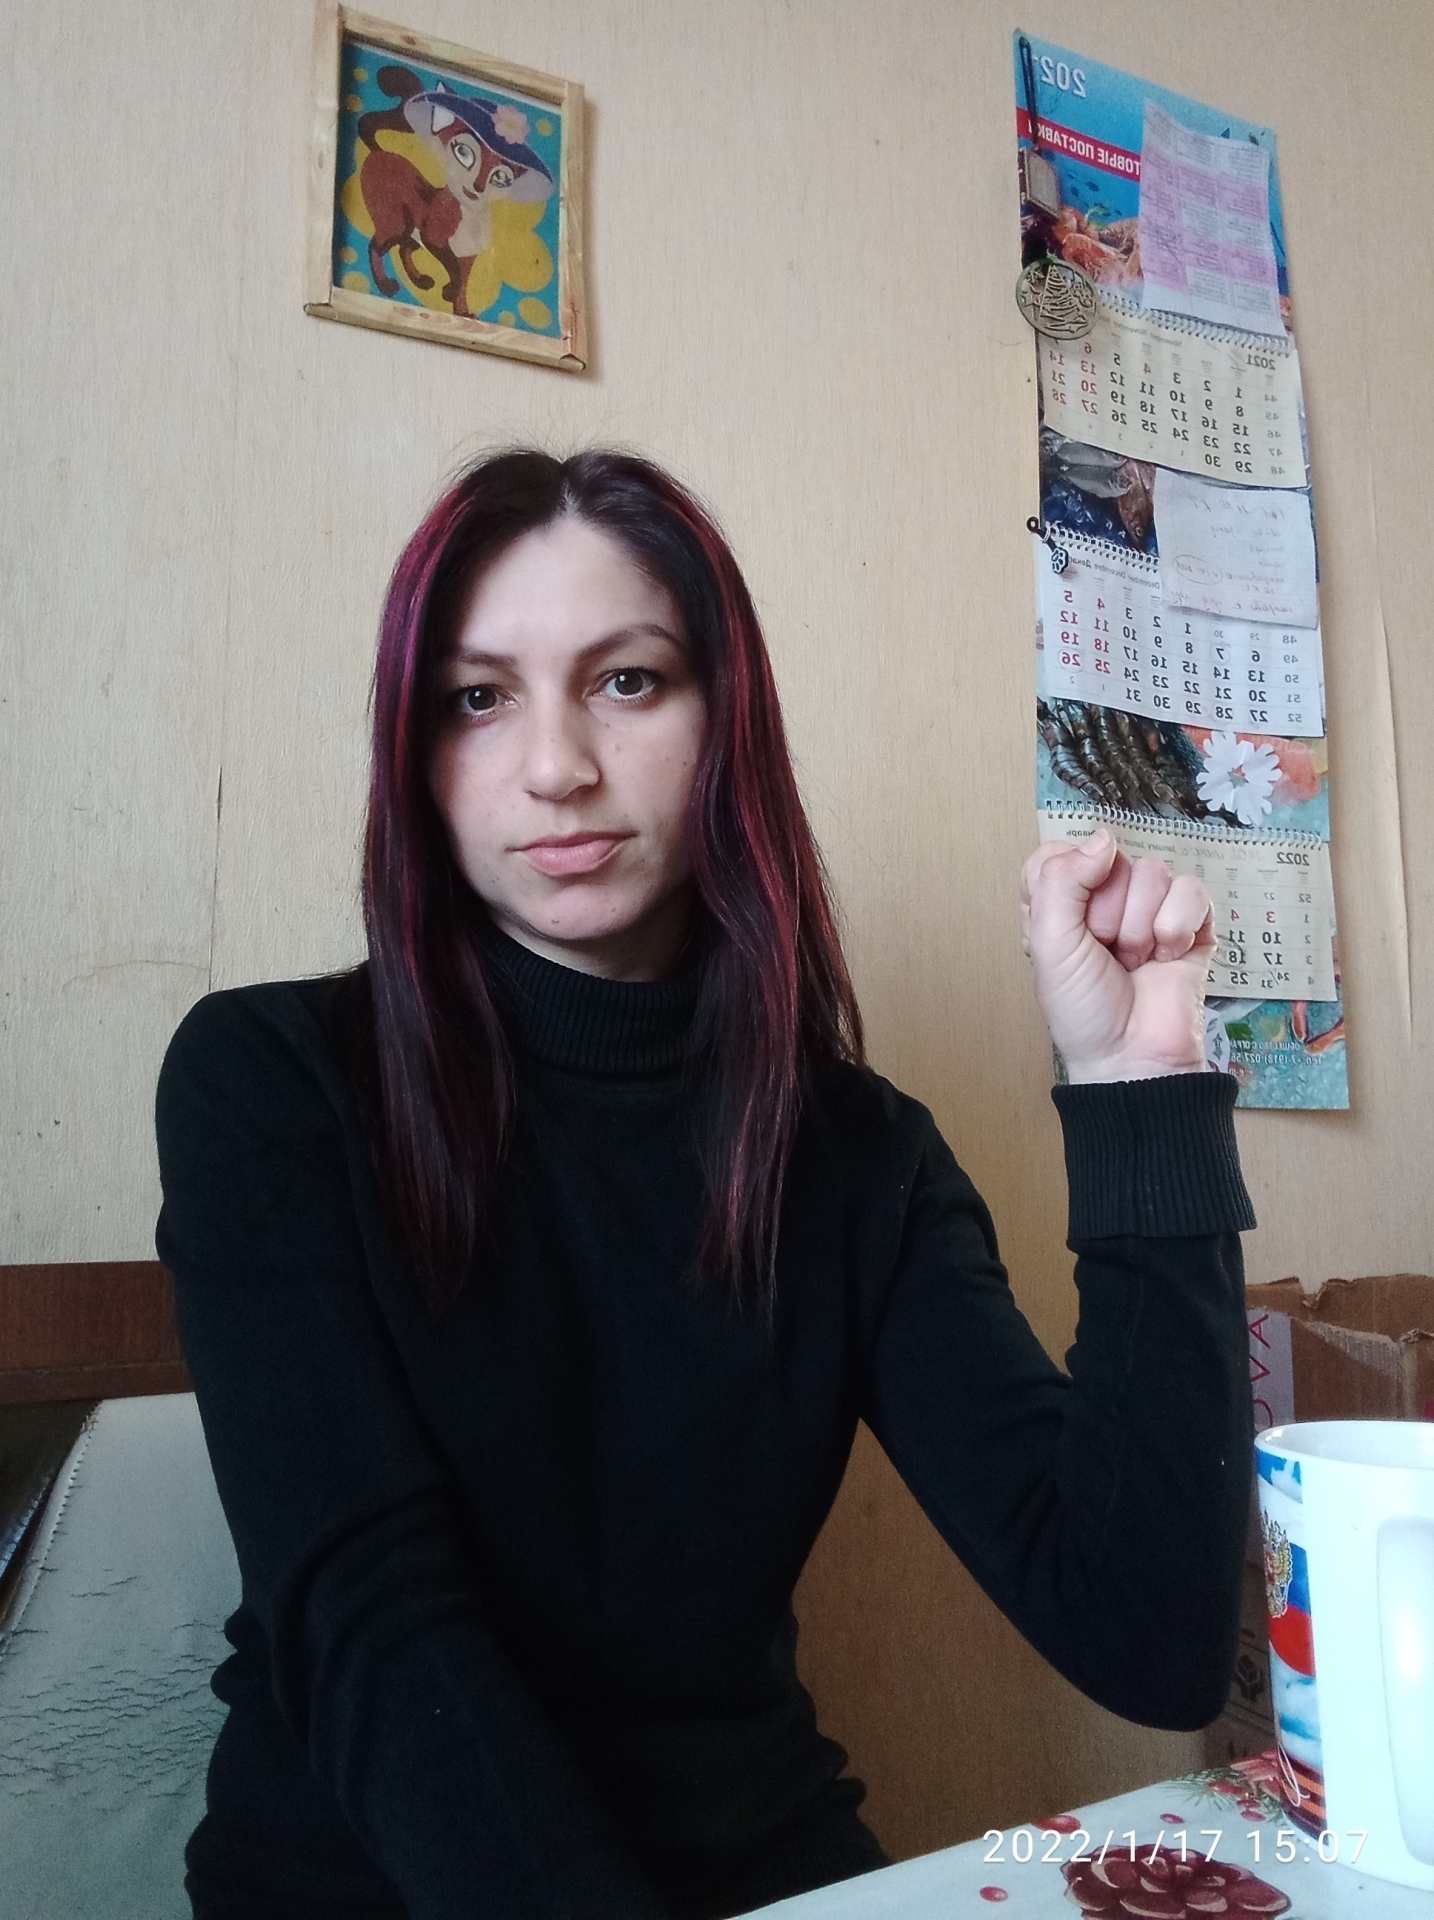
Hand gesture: fist